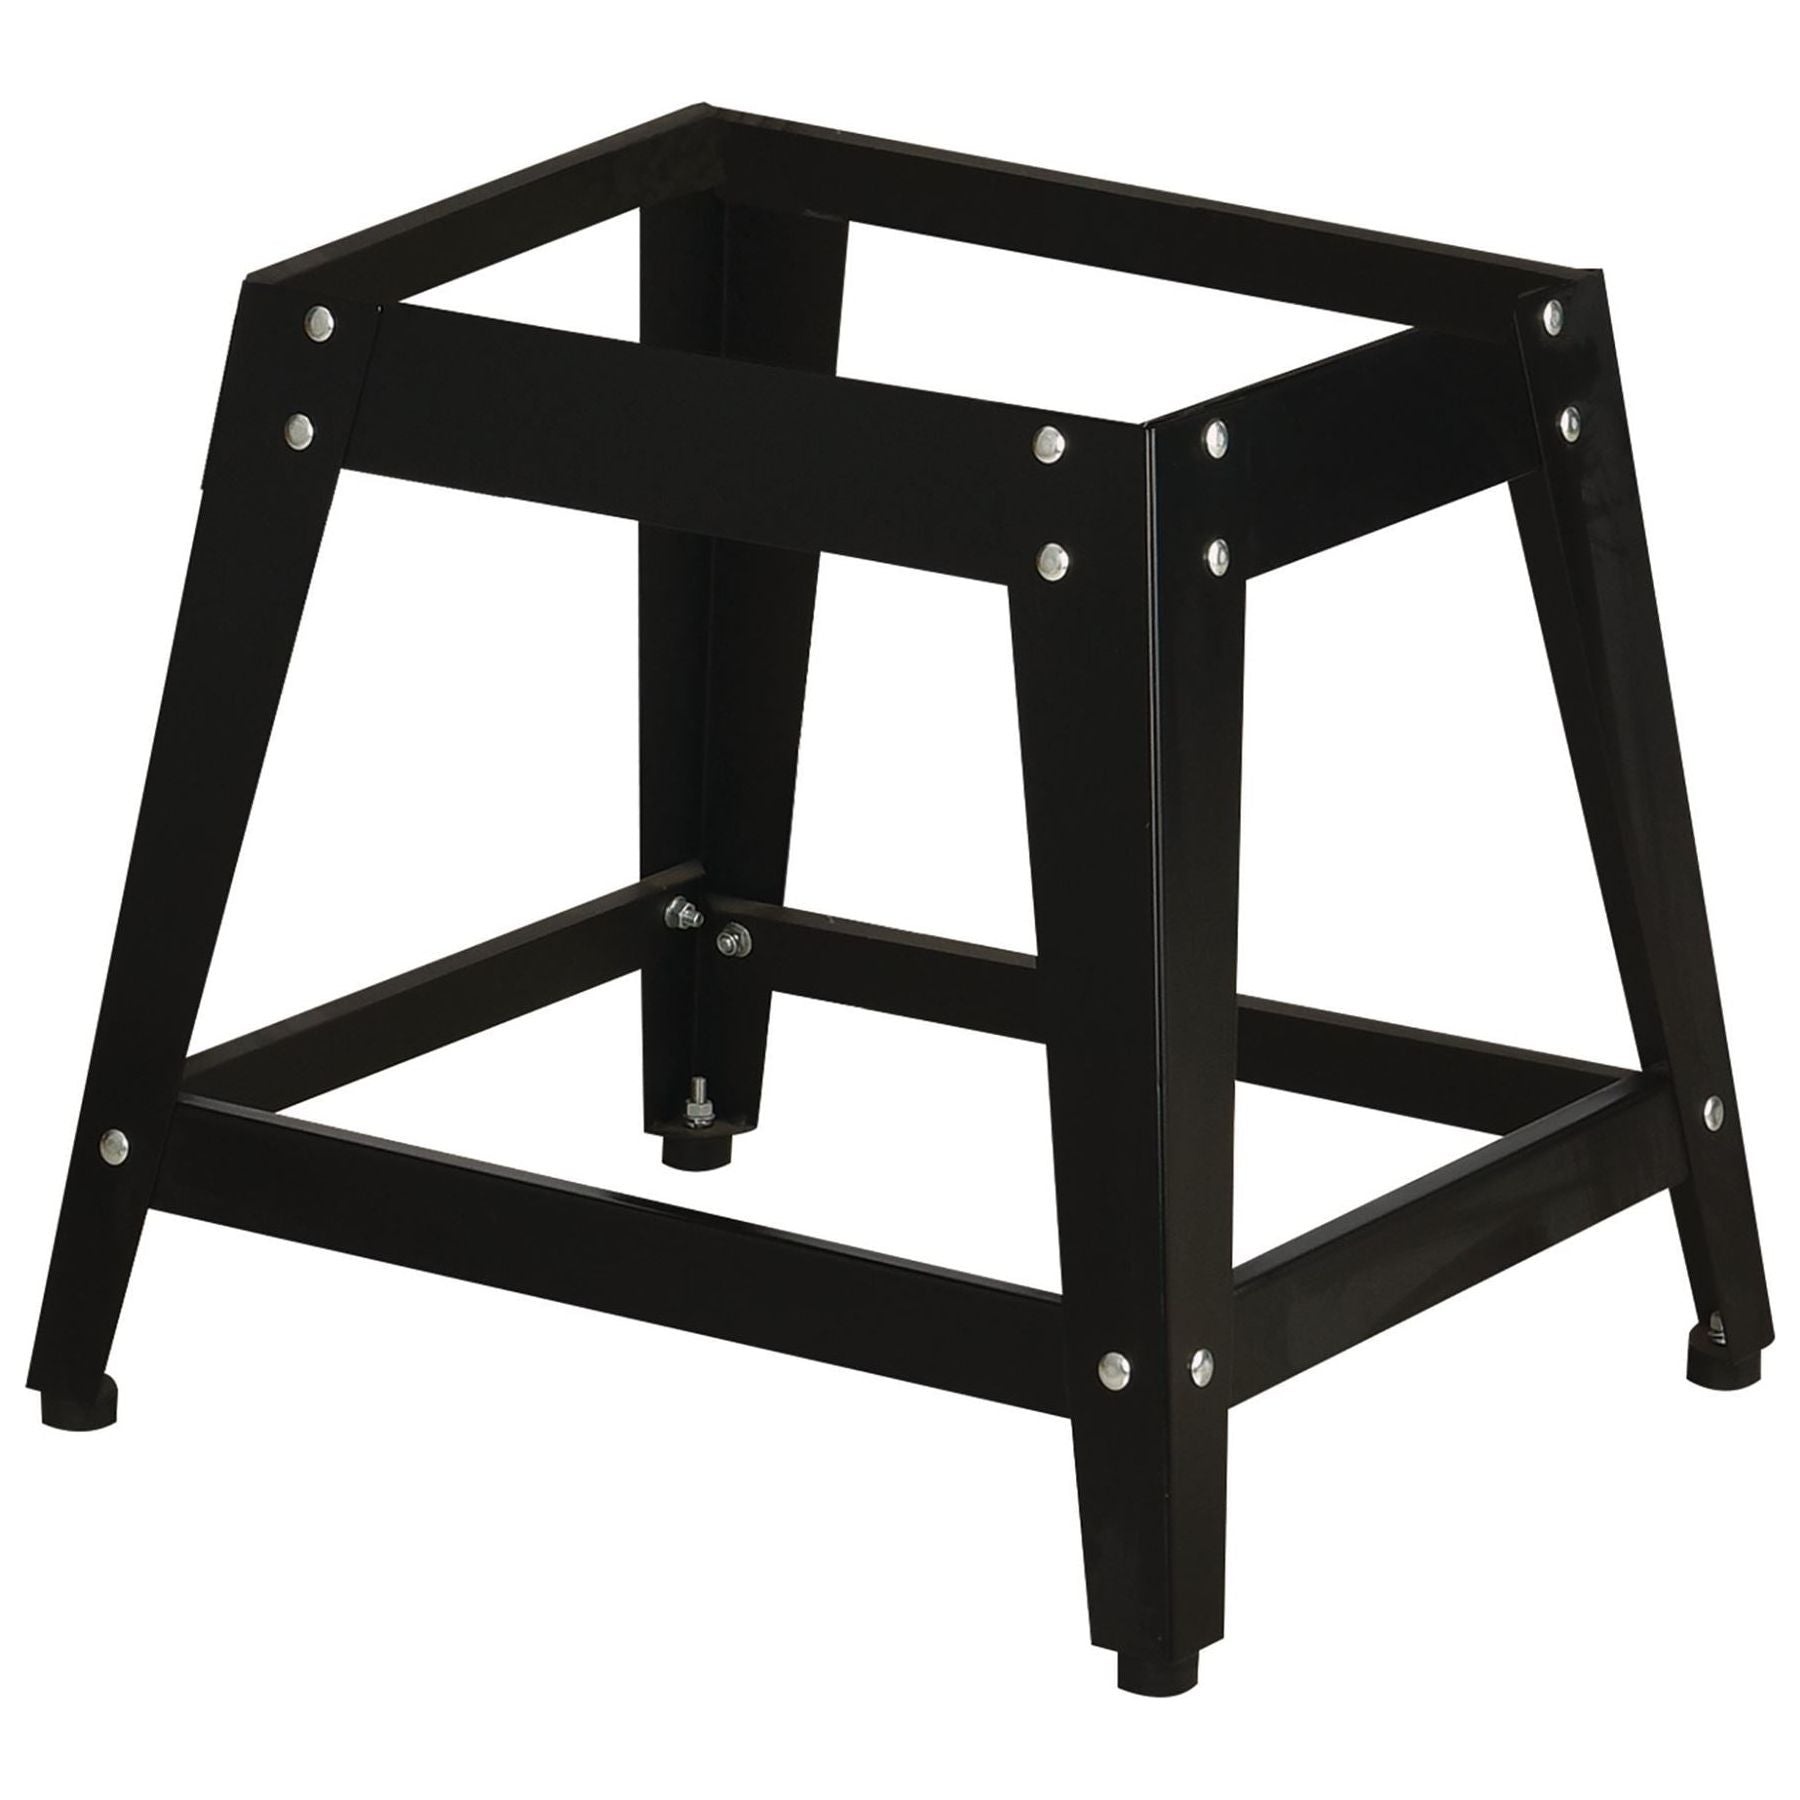
Draper Bandsaw Stand for Stock No. 98445 94971
This bandsaw stand is designed for use with Stock No. 98445 - 305mm Bandsaw (750W) and would be suitable as a stand for many other similar machines. Manufactured from sheet steel. Supplied with fixings for assembly and fixing to the saw. Specifications Stand height: 530mm Working table height: 1000mm
Brand: Draper
Category: Hardware > Tool Accessories > Tool Stands > Saw Stands > Band Saw Stands